Monroe M. Shipe

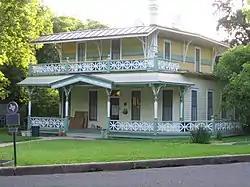
The Col. Monroe M. Shipe House in Hyde Park

Shipe built a two-story house for himself in Hyde Park, completing it in 1892 as one of the first houses in the development. The house sat in a subdivision of Hyde Park which Shipe called Shadowlawn. Shipe used some reclaimed lumber from the grandstands and fencing of the State Fair in the home's construction. After the fair's relocation to Dallas, part of the fairgrounds had become a portion of Hyde Park and most of the structures were demolished.